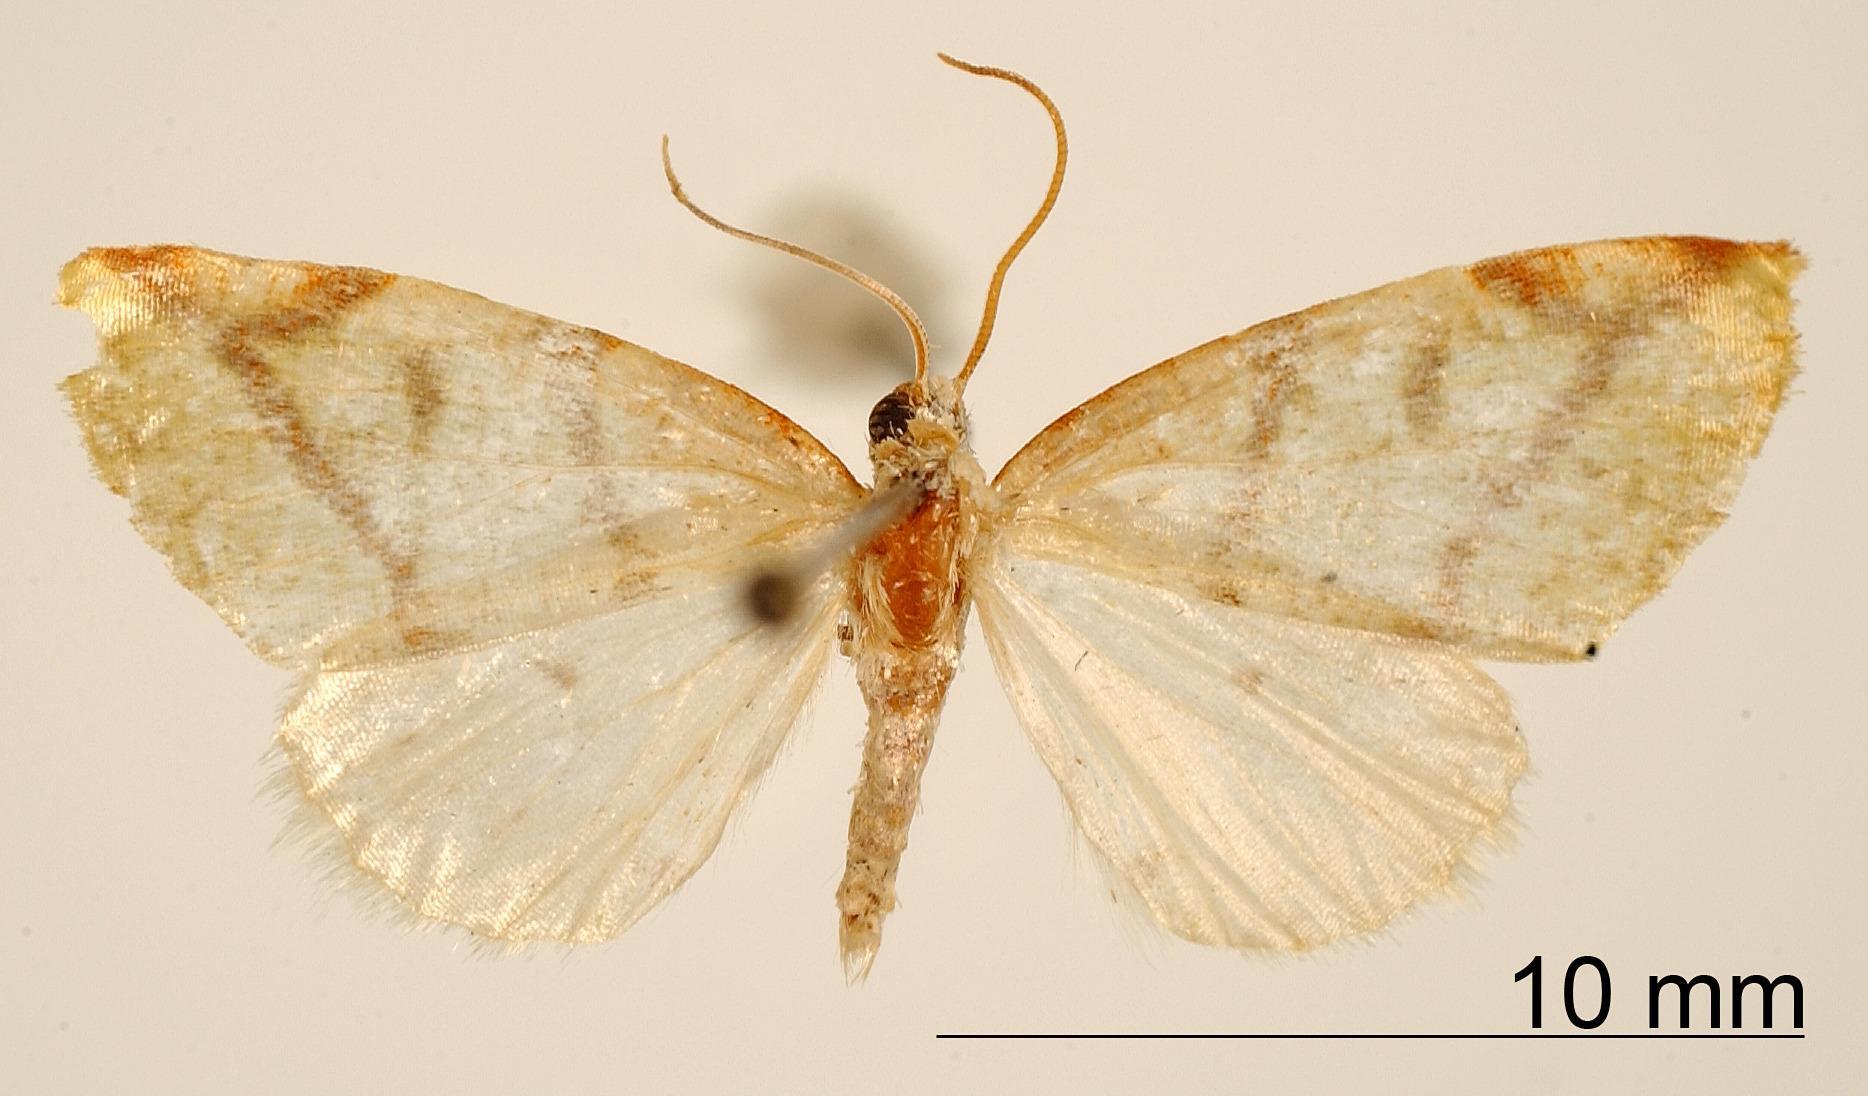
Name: Perusia subnotata
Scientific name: Perusia subnotata Dognin, 1913
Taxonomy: Animalia, Arthropoda, Insecta, Lepidoptera, Geometridae, Ennominae
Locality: Bogota, Colombia, Colombia